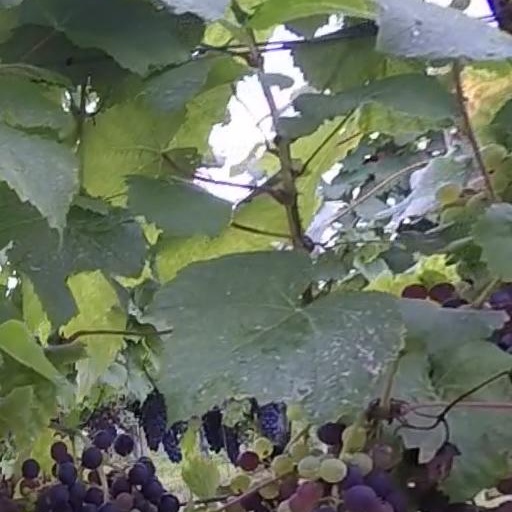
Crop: grape